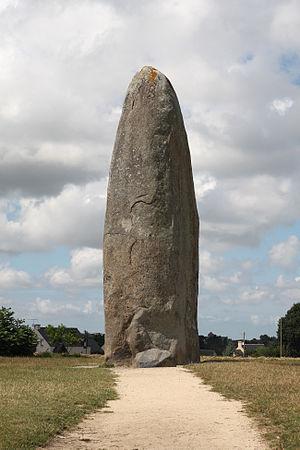
Le Menhir de Champ-Dolent, le plus grand de Bretagne (Taille 10 m).
Le département d'Ille-et-Vilaine comporte toutes les formes de monuments mégalithiques.